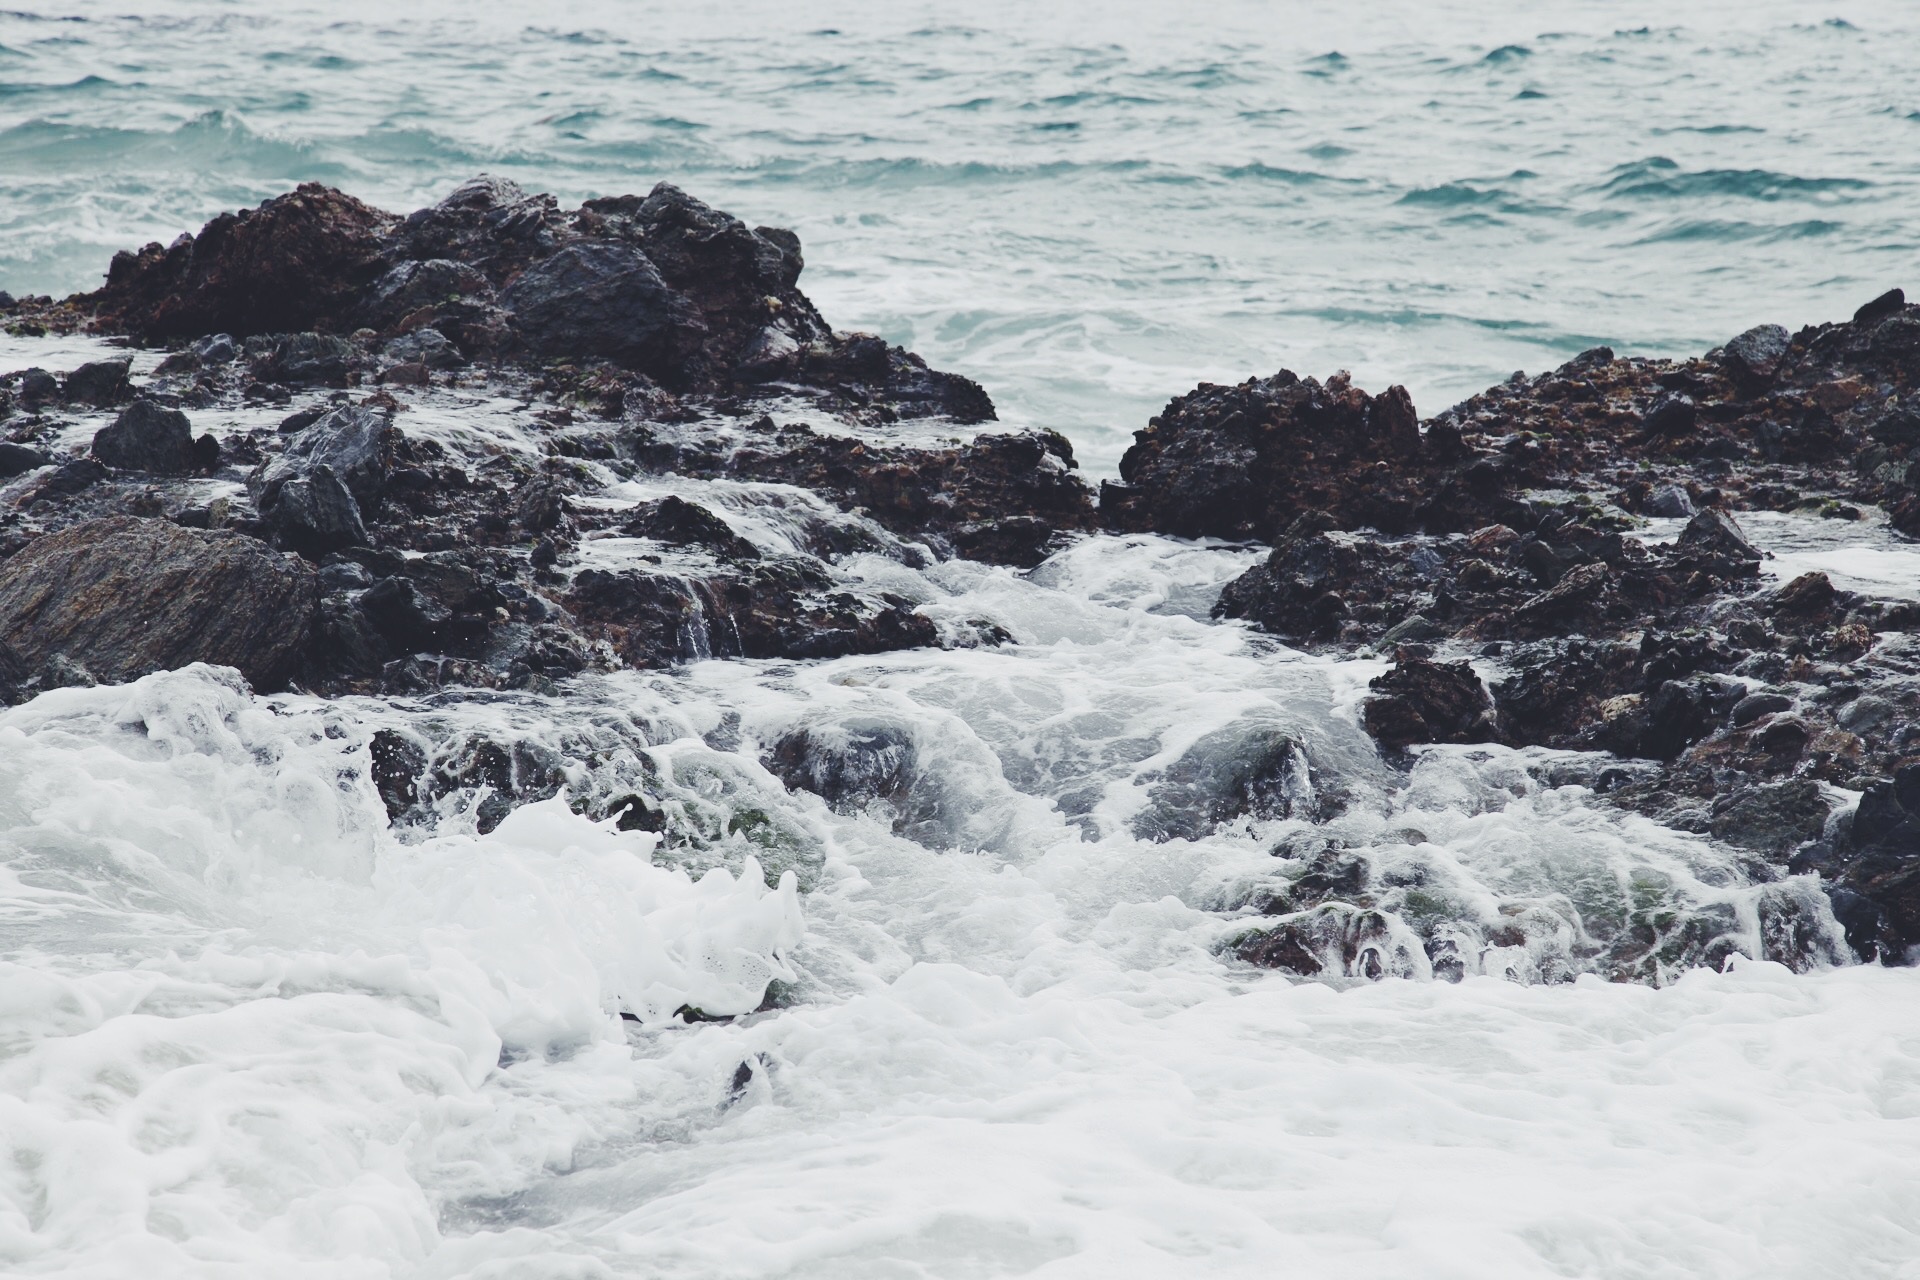
sea, coast, rock, ocean, shore, wave, geological phenomenon, wind wave